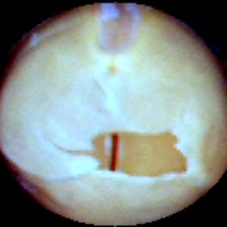
Label: Skin-damaged